Franciscus Janssens

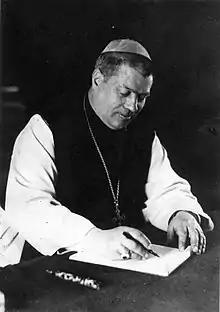
Dom Franciscus Janssens

Franciscus Janssens OCist (born Albert Henri Lucien; 20 February 1881 – 23 April 1950) was the 76th General Abbot of the Common Observance between 1927 and 1936.